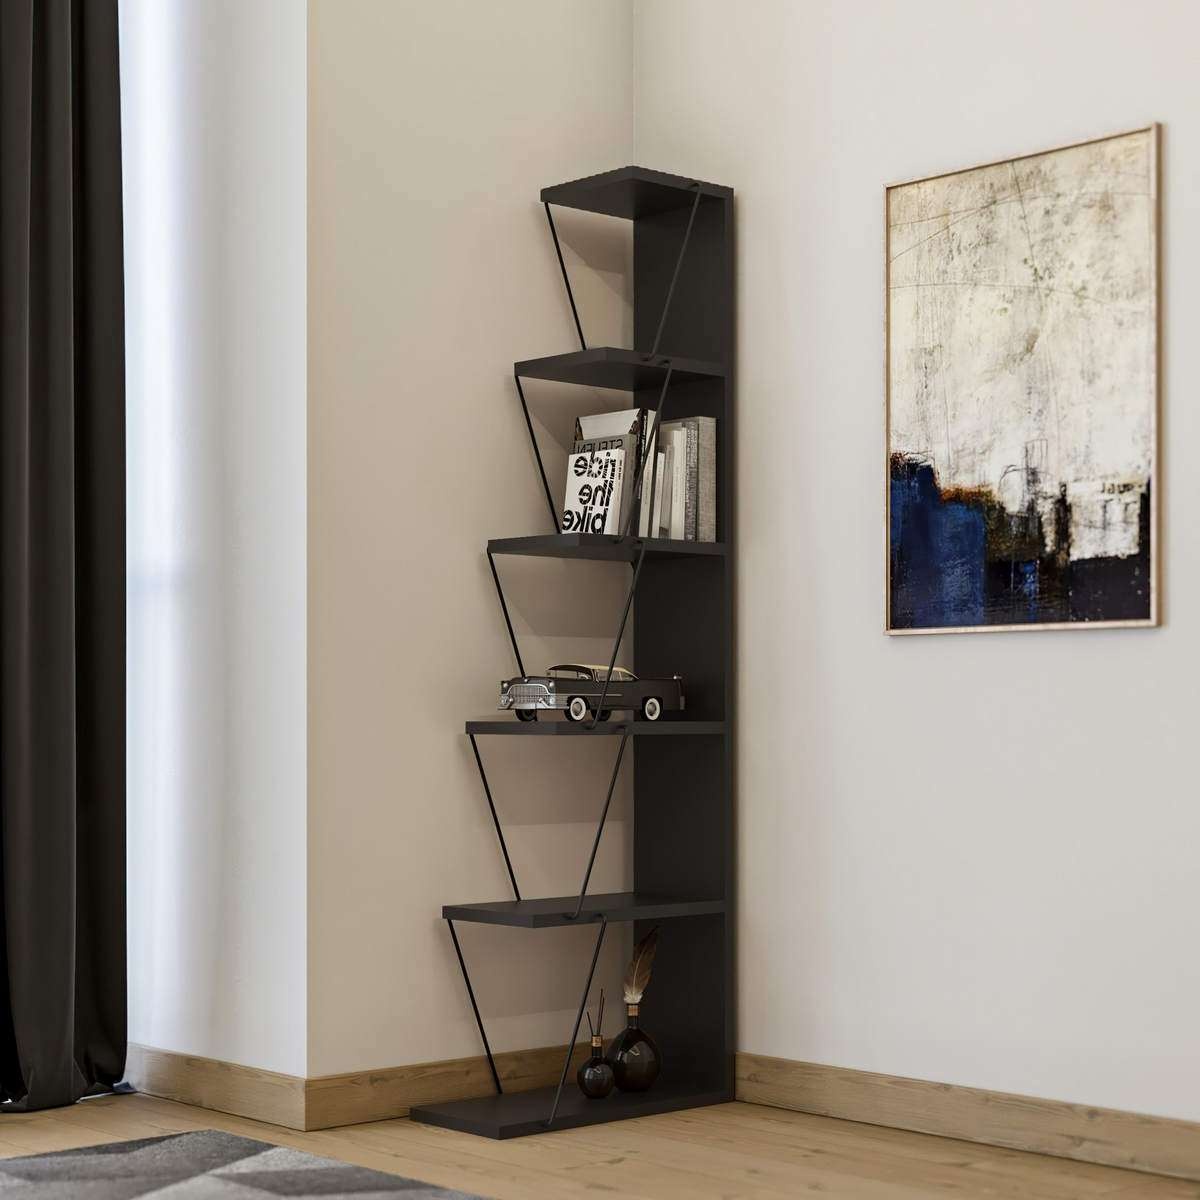
Polica za knjige Tlos - Anthracite
Transformirajte svoj životni prostor s našom zapanjujućom industrijskom policom za knjige. Ovaj komad nije samo komad namještaja, već djelo umjetnosti koje će pobuditi emocije i dodati karakter svakoj prostoriji. Elegantni metalni okvir u kombinaciji s policama od 100% melaminskog obloženog iverala stvara moderan i oštar izgled koji će zasigurno impresionirati. Podižite svoj prostor Recite zbogom dosadnim policama za knjige i pozdravite komad koji će vaš prostor podići na nove visine. Industrijski dizajn dodaje dašak sofisticiranosti i stila, čineći ga savršenim dodatkom za svaki dom ili ured. Kvalitetna izrada Izrađena s preciznošću i pažnjom na detalje, ova polica za knjige je napravljena da traje. Debljina iverala od 18 mm osigurava izdržljivost i stabilnost, dok metalni okvir dodaje dašak industrijskog šarma. Organizirajte s stilom Uz obilje prostora na policama i visinu od 150 cm, lako možete prikazati svoje omiljene knjige, fotografije i dekorativne predmete s stilom. Visina police od 28 cm omogućava svestranost u aranžiranju vaših predmeta, olakšavajući stvaranje personaliziranog i organiziranog izgleda. Tehnički detalji: Materijal: 100% melaminskog obloženog iverala Debljina: 18 mm Metalni okvir za dodatnu izdržljivost Širina: 50 cm, Visina: 150 cm, Dubina: 22 cm Visina police: 28 cm Boja: Antracit Ne zadovoljavajte se običnim kada možete imati izvanredno. Dodajte našu industrijsku policu za knjige u svoj prostor danas i doživite razliku koju može napraviti. 100% IVERICA OBLOŽENA MELAMINOM Debljina: 18 mm Metal Frame Širina: 50 cm Visina: 150 cm Dubina: 22 cm Polica Visina: 28 cm
Brand: AG
Category: Furniture > Shelving > Bookcases & Standing Shelves > Corner Bookcases & Shelves